Adam Kazimierz Czartoryski

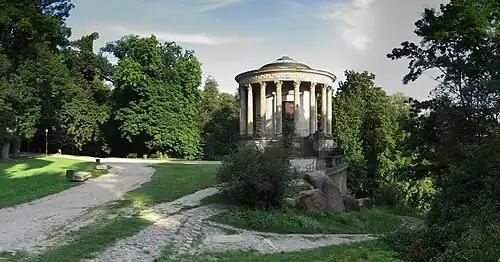
Temple of the Sibyl, Izabela Czartoryska's museum at Puławy

He is one of the figures immortalized in Jan Matejko's 1891 painting, "Constitution of May 3, 1791."